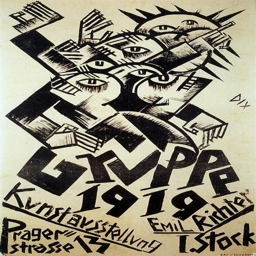
poster by painting artist for the expressionist show